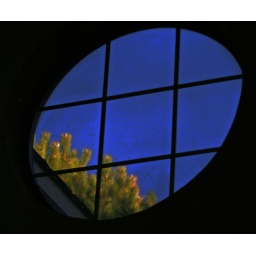
Sunlight on the top of the tree just outside the round window in our entryway.